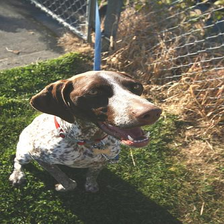
Species: dog
Breed: german shorthaired